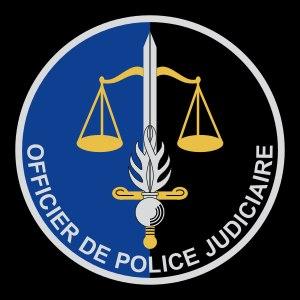
En France, les officiers de police judiciaire sont, selon l'article